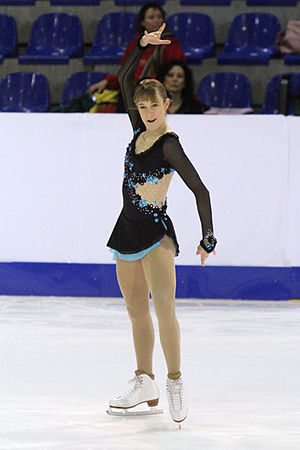
Karina Johnson
Karina Johnson er en dansk kunstskøjteløber. Dansk mester 2008/09, 2009/10, 2010/11 og 2011/12.